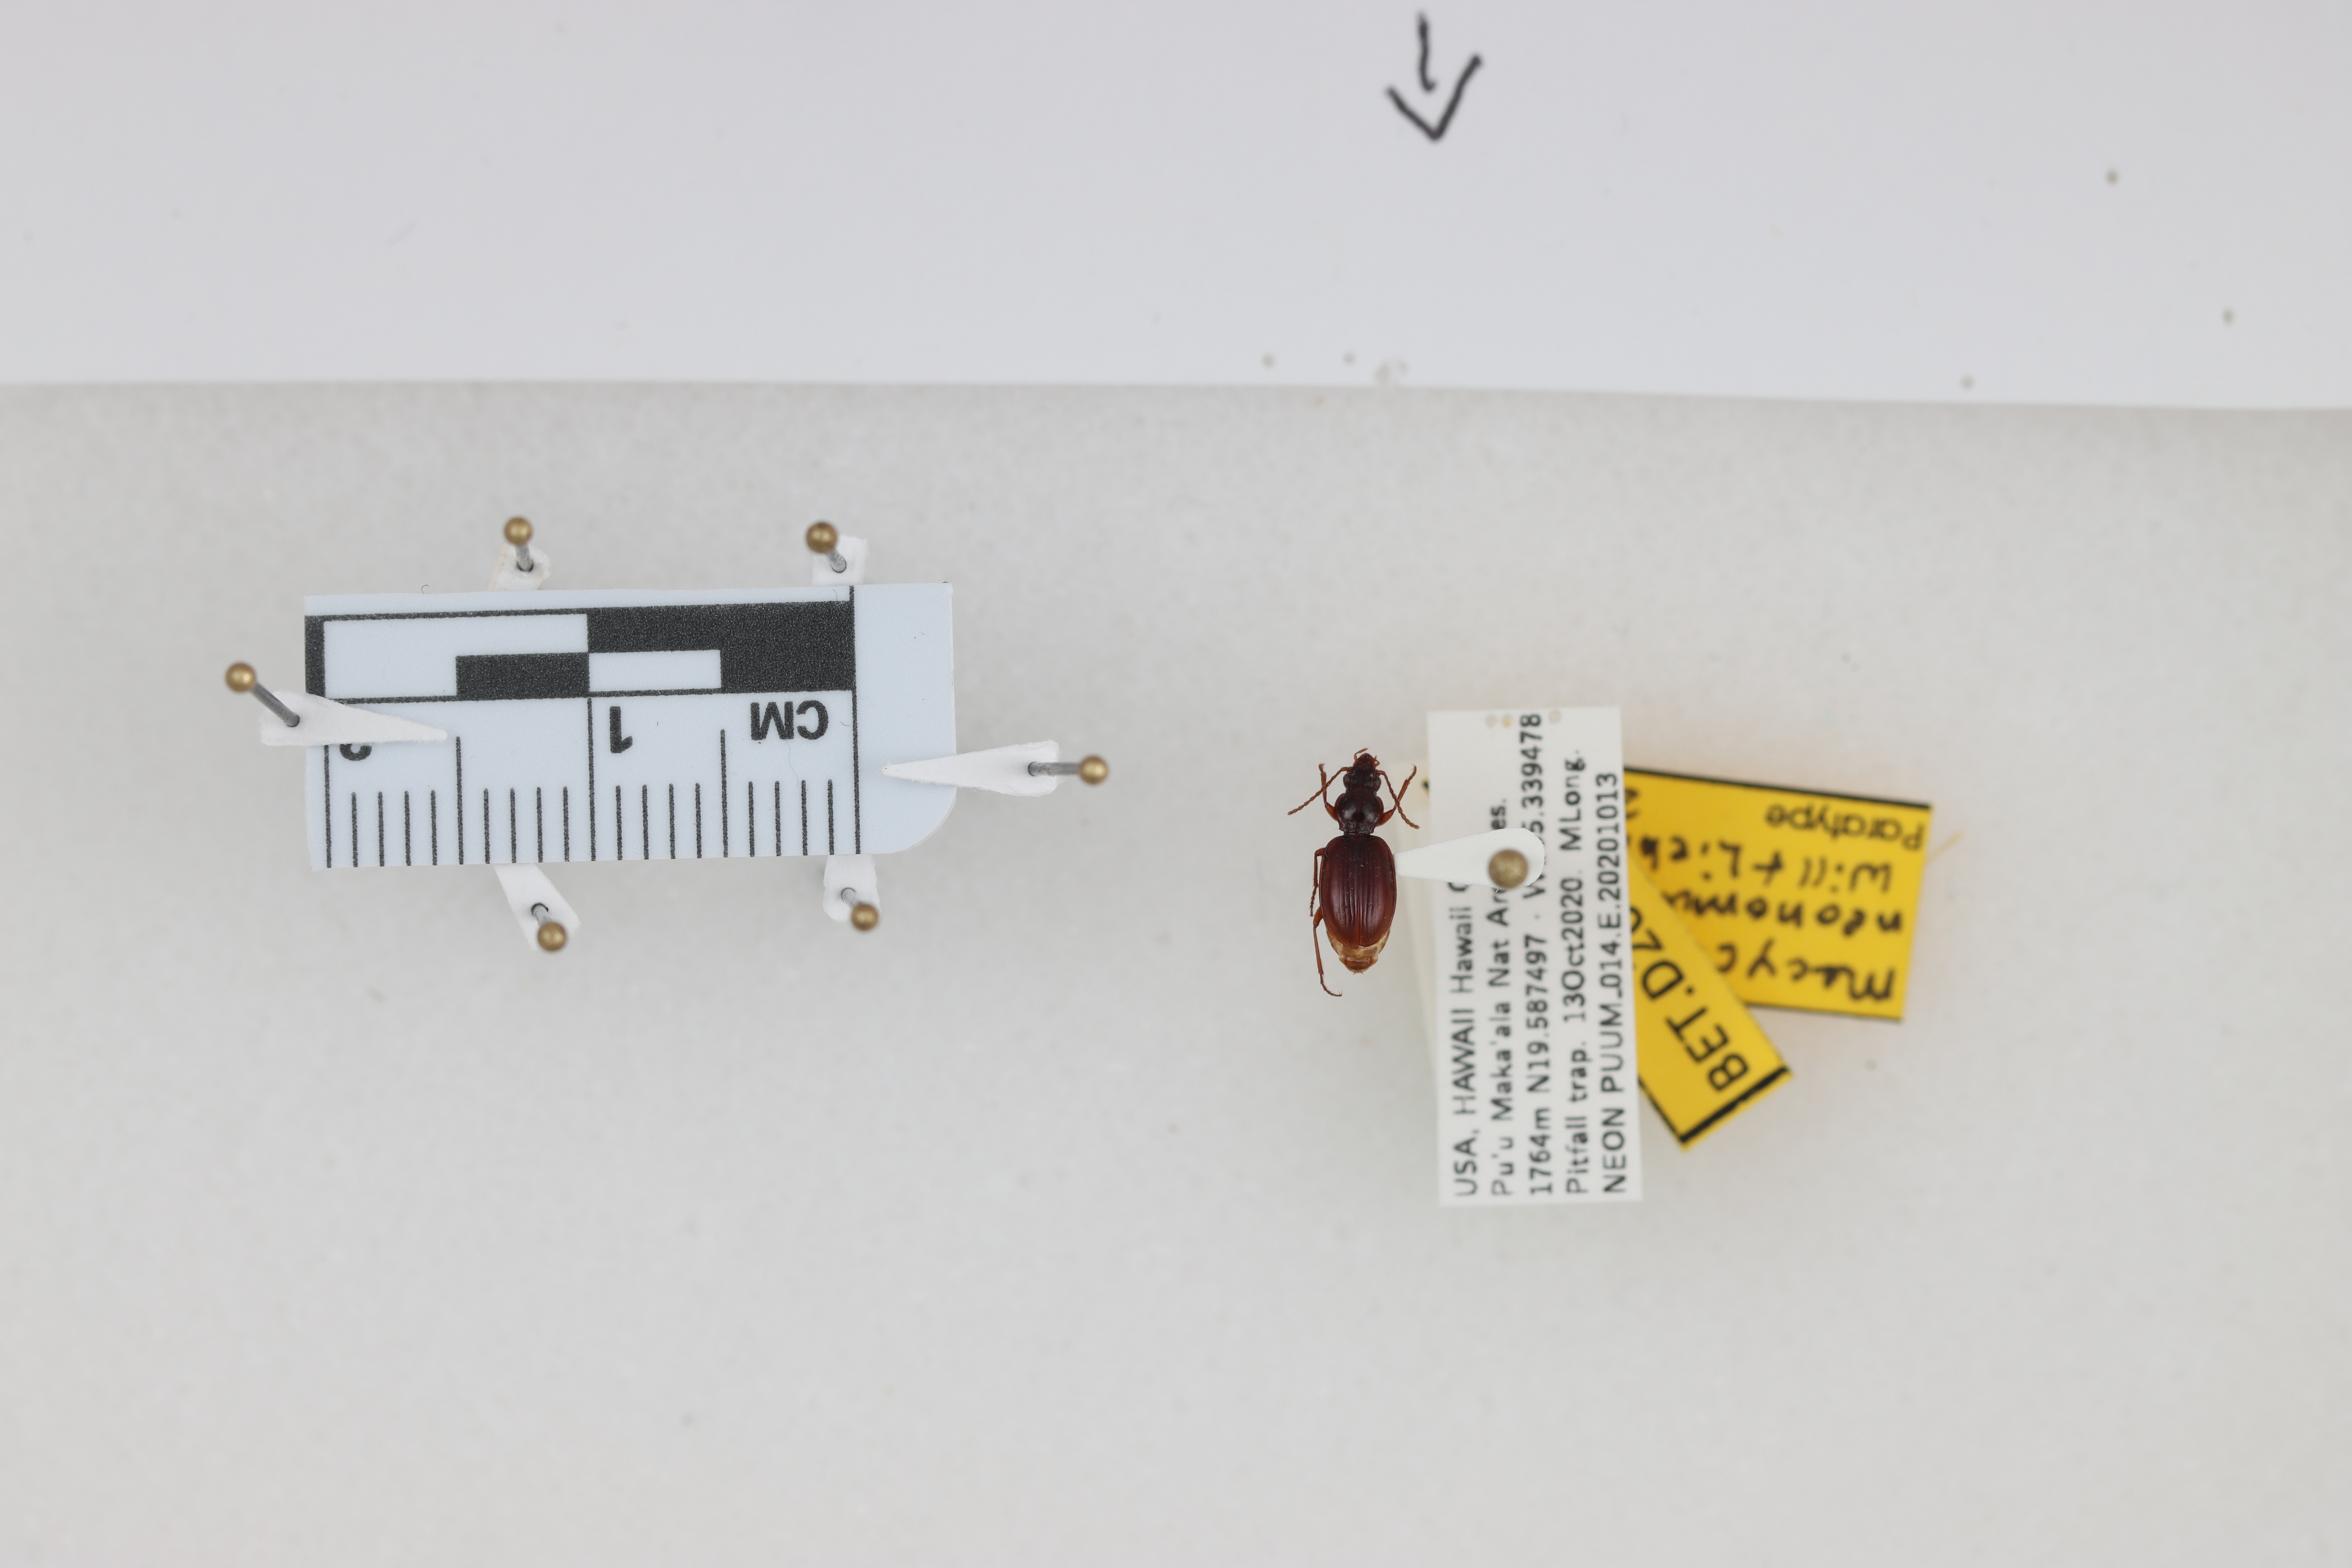
Beetle 1 — elytra length: 0.421 cm, elytra max width: 0.29 cm, basal pronotum width: 0.122 cm